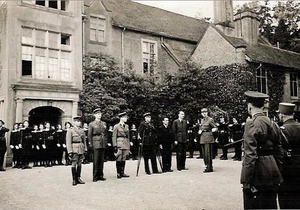
Le général De Gaulle remet la Croix de la Libération à Pierre Brossolette, Septembre 1942
Pierre Brossolette est un journaliste, homme politique et résistant français, né le 25 juin 1903 à Paris où il est mort le 22 mars 1944.